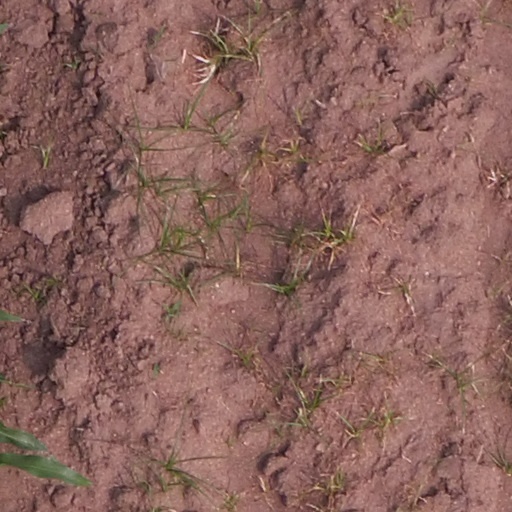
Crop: maize; corn